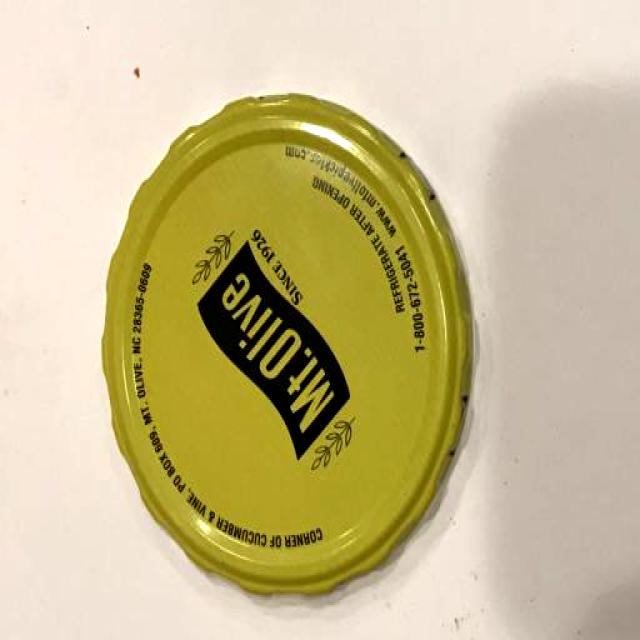
Label: Metal